Ten Thousand Islands

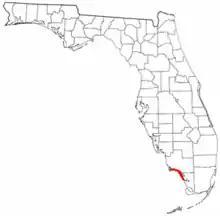
The Ten Thousand Islands are located near the south end of the Florida peninsula on the Gulf Coast, west of the Everglades

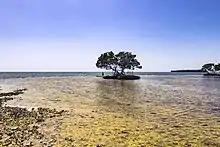
Indian Key Pass - Ten Thousand Islands

The Ten Thousand Islands are a chain of islands and mangrove islets off the coast of southwest Florida, between Cape Romano (at the south end of Marco Island) and the mouth of the Lostmans River. Some of the islands are high spots on a submergent coastline. Others were produced by mangroves growing on oyster bars. Despite the name, the islets in the chain only number in the hundreds.